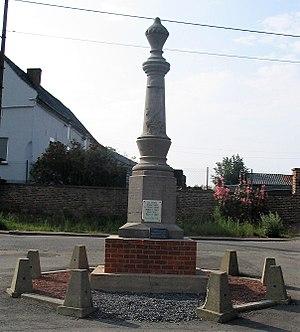
Genly [ʒɑ̃li] est une section de la commune belge de Quévy, située en Wallonie dans la province de Hainaut. C'était une commune à part entière avant la fusion des communes de 1977.